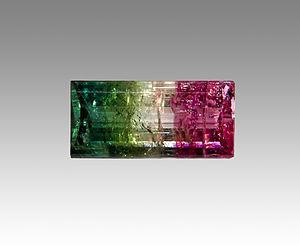
Elbaïte Taillée. Localité :Mine de Cruzeiro, São José da Safira, Minas Gerais, Brésil Taille: 1.22 x 0.66 x 0.5 cm 4cts14
Le mot tourmaline désigne un groupe de minéraux de la famille des silicates, sous-groupe des cyclosilicates, de formule chimique XG₃Z₆(BO₃)₃T₆O₁₈(OH, O)₃ où X =, G =, Z =, T =. La tourmaline cristallise dans le système cristallin trigonal à réseau rhomboédrique en baguettes ou aiguilles allongées à section triangulaire et faces courbes.
L'elbaïte est une espèce minérale du groupe des silicates sous-groupe des cyclosilicates appartenant à la famille des tourmalines. L'elbaïte a pour formule Na(Li, Al)₃Al₆(OH)₄(BO₃)₃, avec la présence possible de Na, Mg, K, Ca, Ti, Mn, Fe, F. Les cristaux peuvent dépasser 1,6 m.